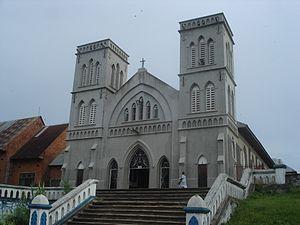
L’archidiocèse de Kisangani est une circonscription ecclésiastique de l'Église catholique en République démocratique du Congo. Son siège est à la cathédrale Notre-Dame-du-Très-Saint-Rosaire de Kisangani, anciennement Stanleyville.